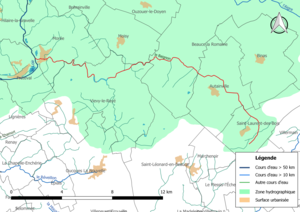
Carte du cours d'eau «
Le Baignon est un cours d'eau français qui coule dans le département de Loir-et-Cher. C'est un affluent du Loir en rive gauche et donc un sous-affluent de la Loire.